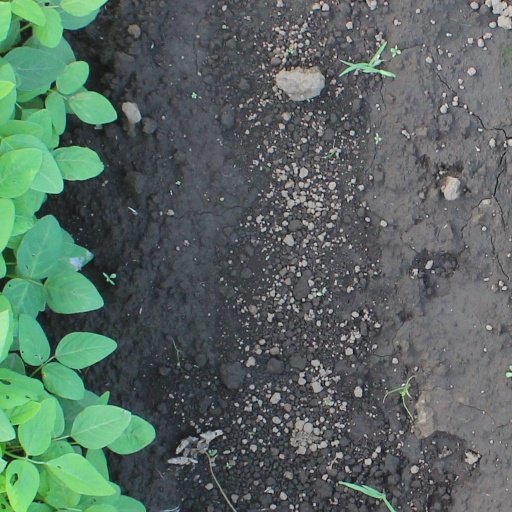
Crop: soybean